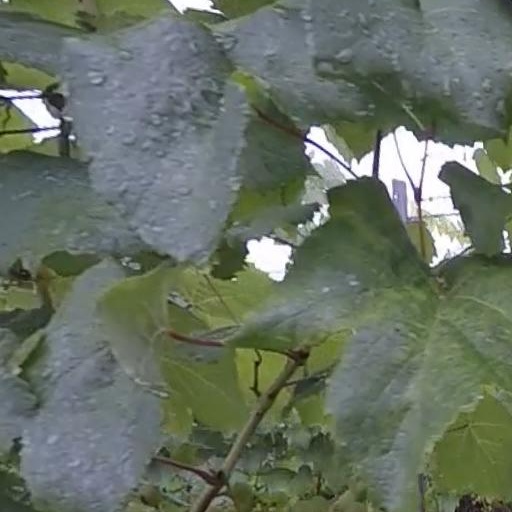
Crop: grape